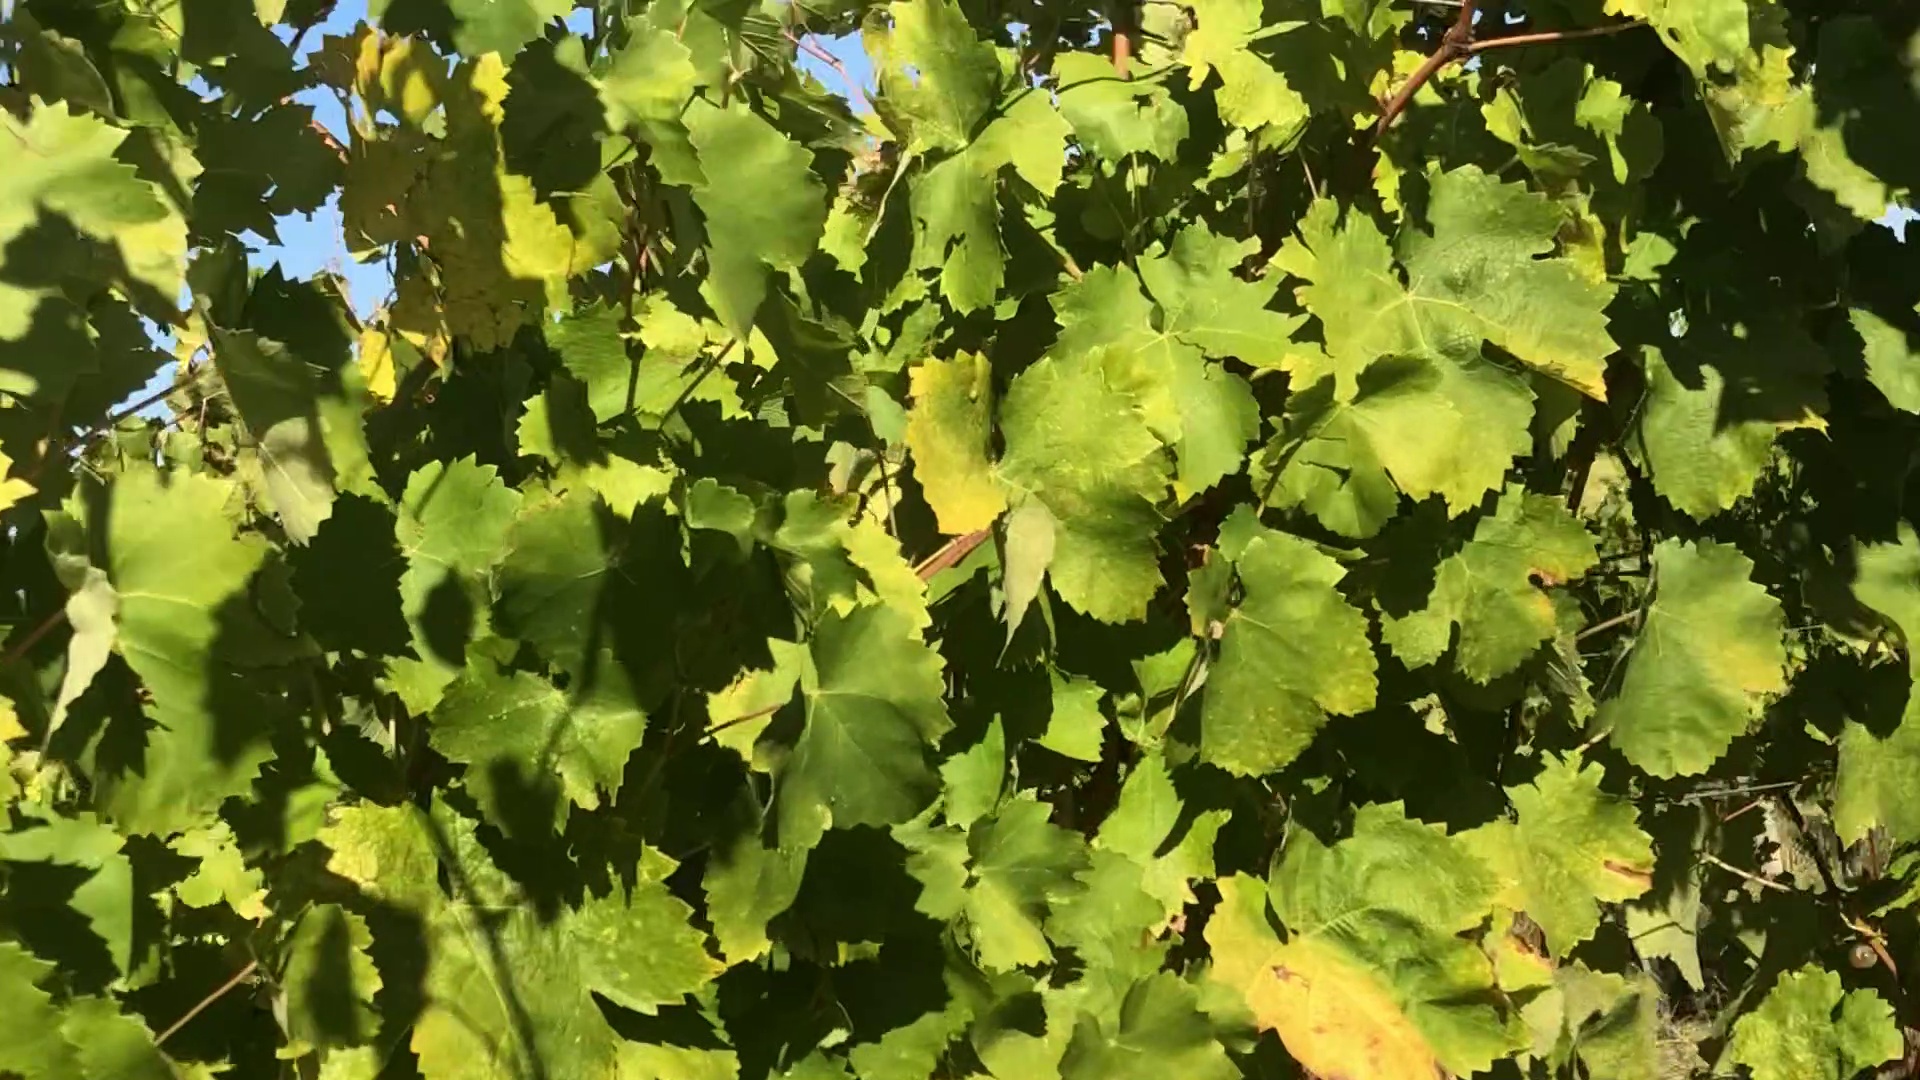
Label: healthy